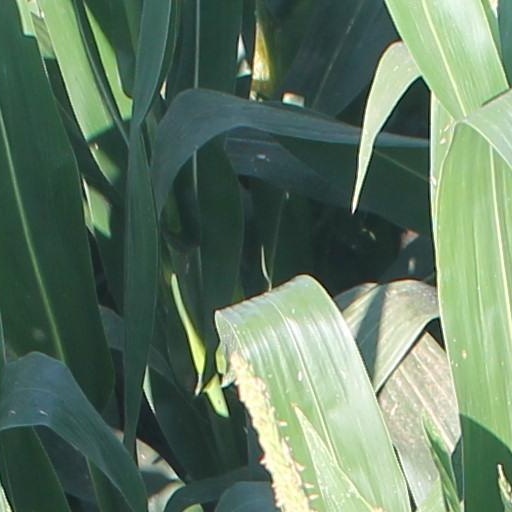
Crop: maize; corn